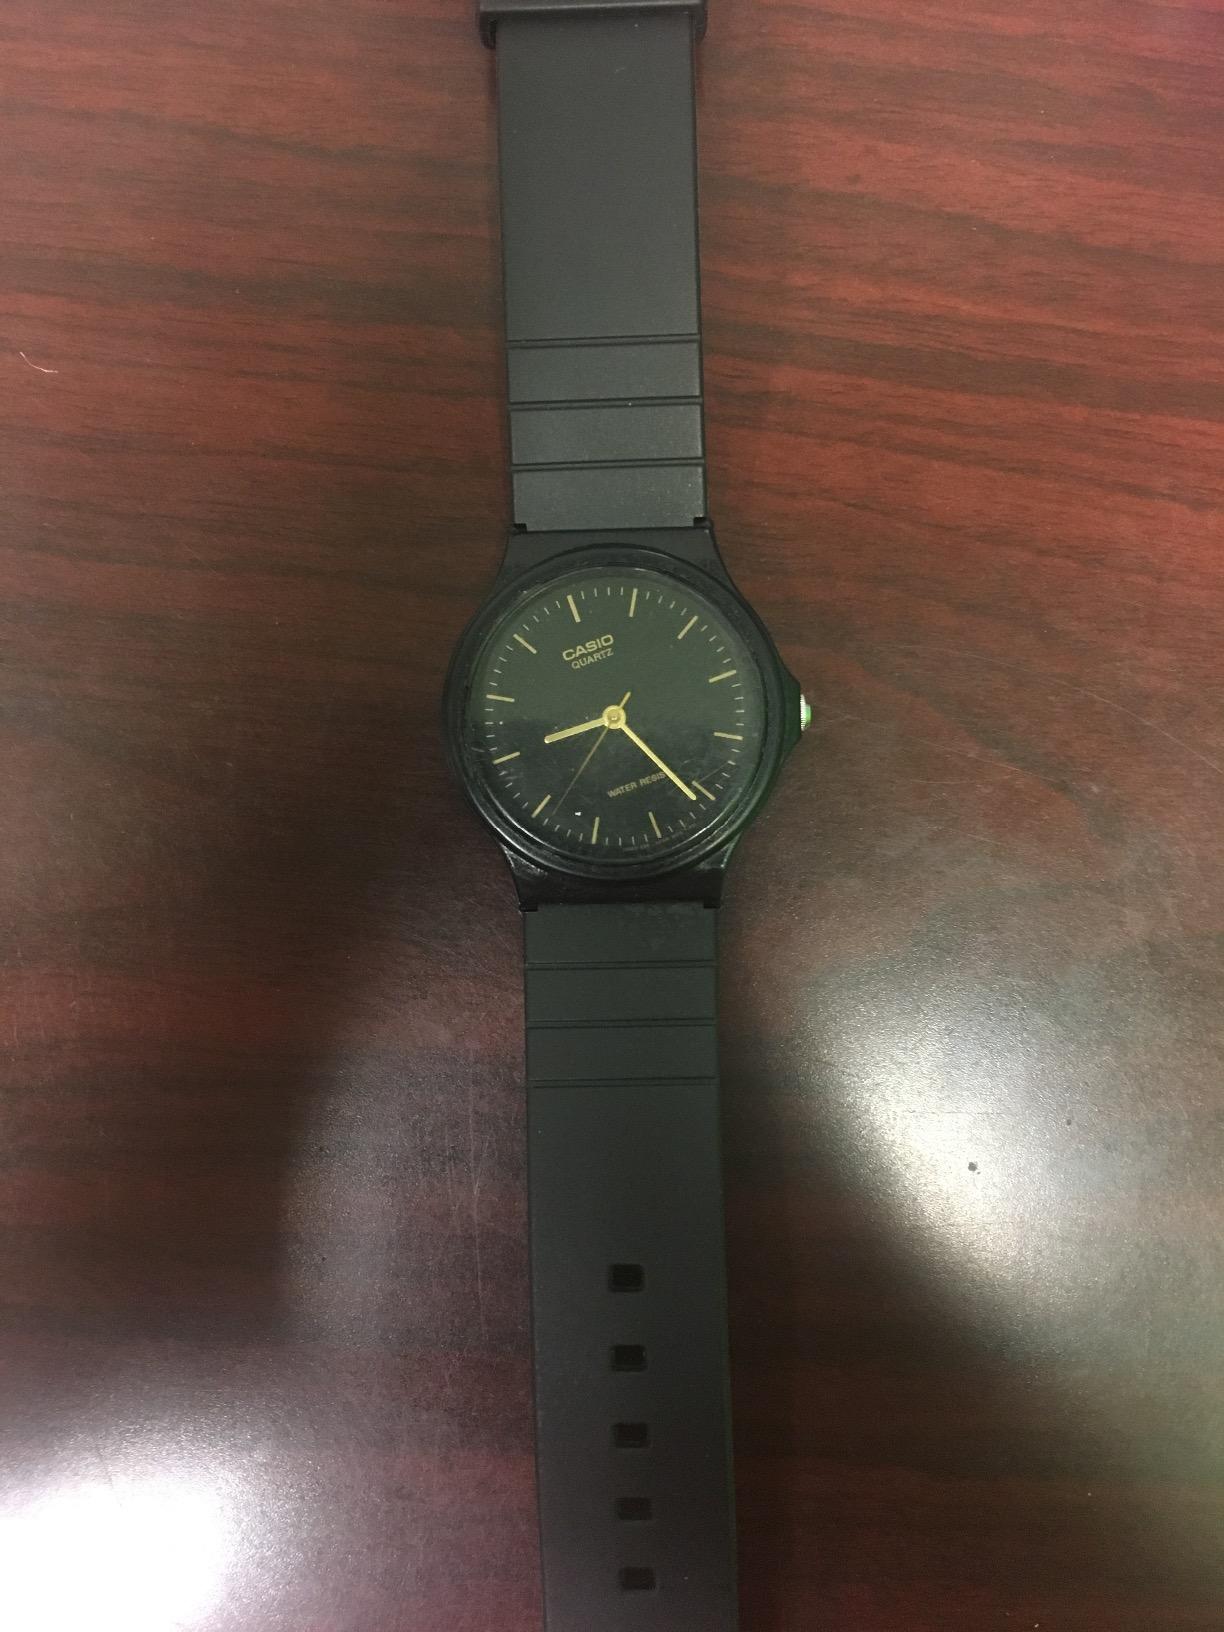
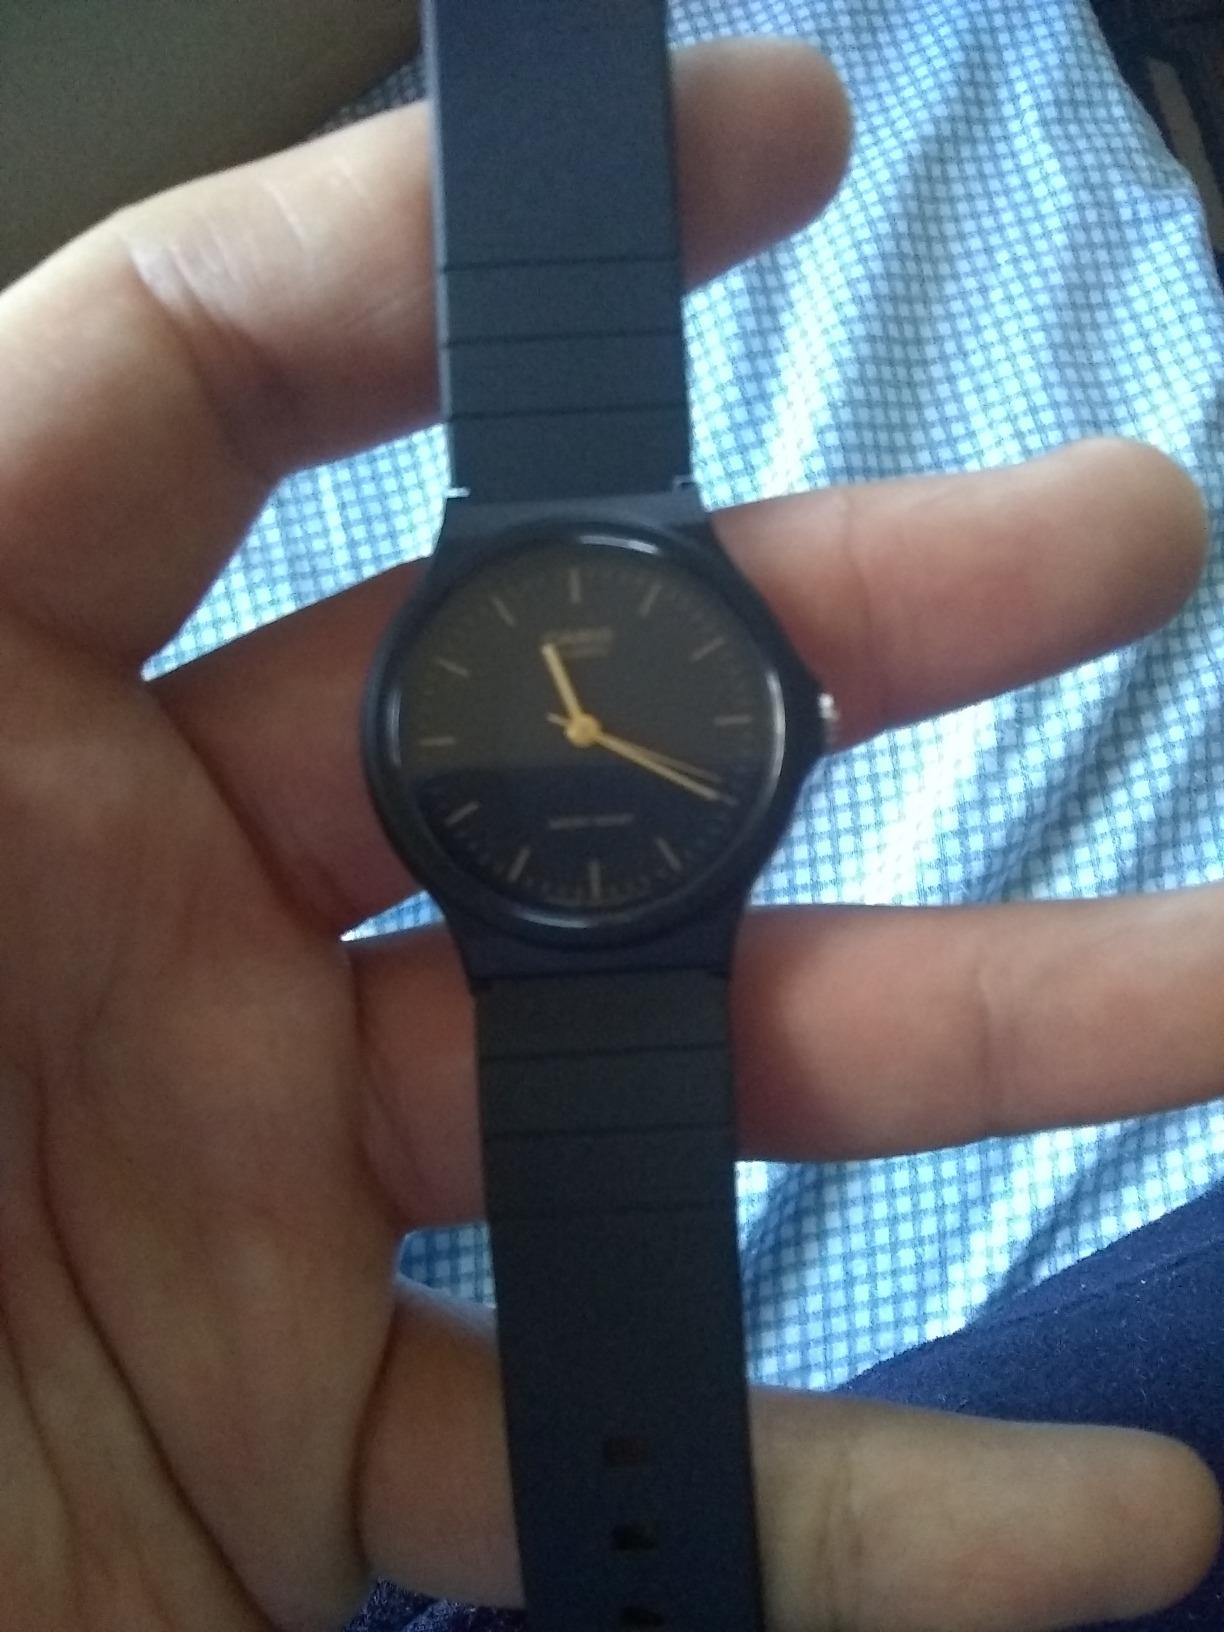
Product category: accessories_watch
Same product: yes